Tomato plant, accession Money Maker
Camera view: vertical (180 deg); turntable rotation: 210 degrees
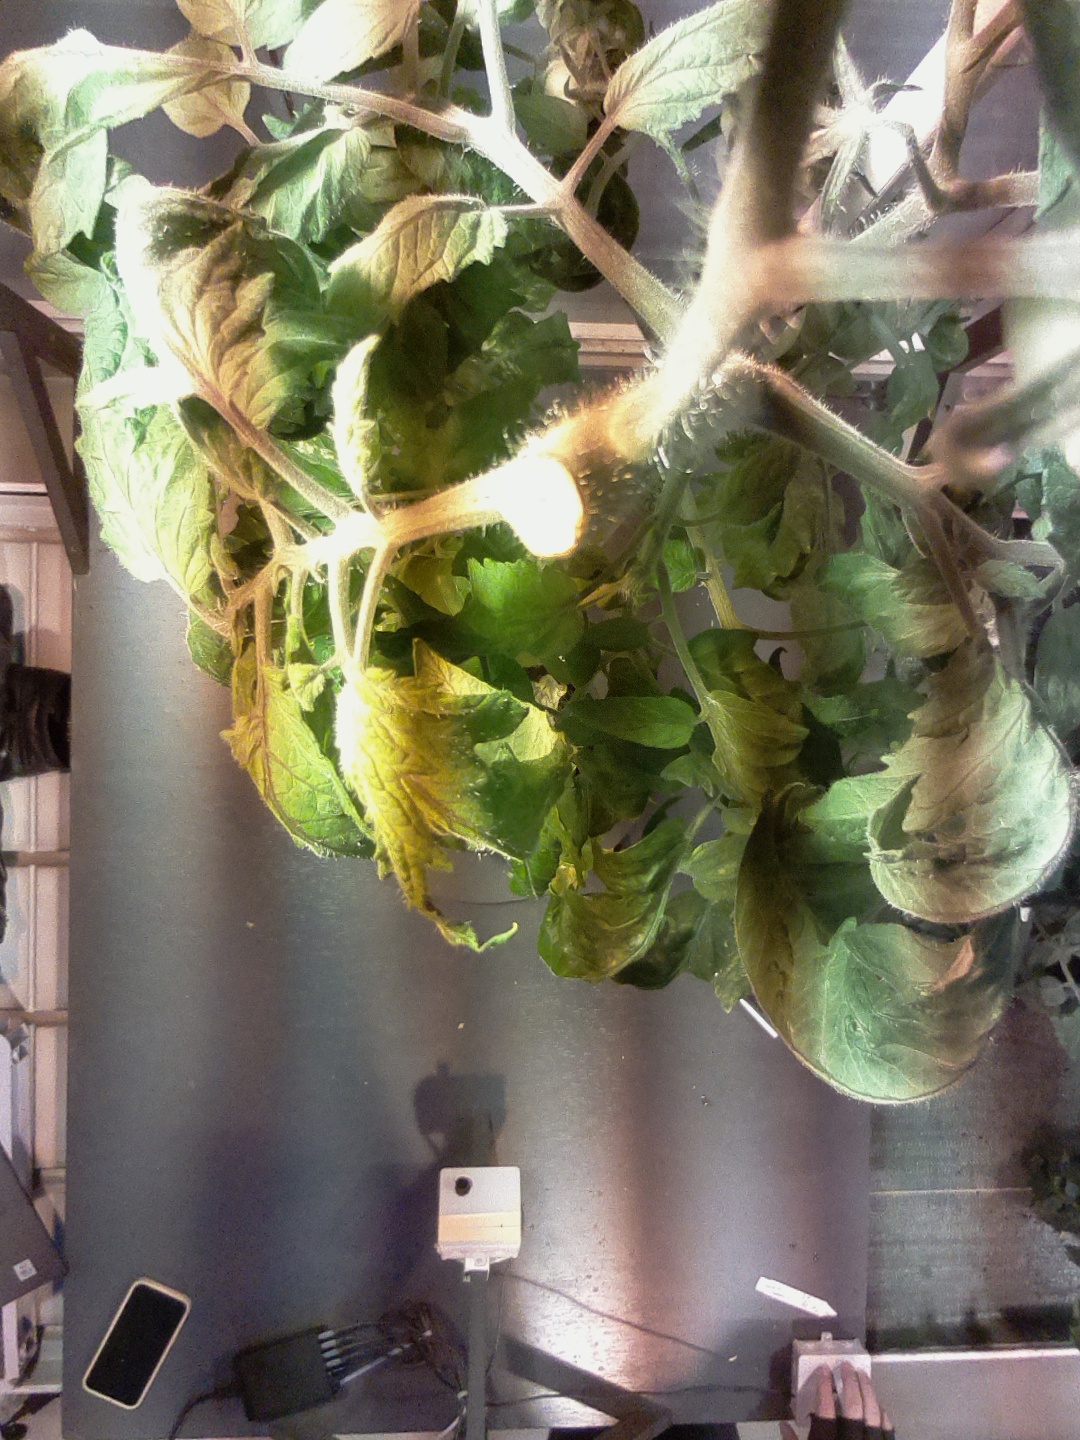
BBCH growth stage 73: 30%-40% of final fruit size